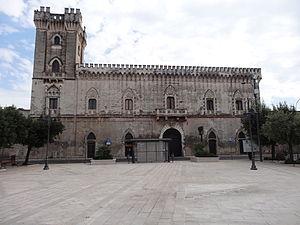
Dans le Salento se trouvent de nombreux châteaux et palais fortifiés construits au cours des diverse périodes historiques par les familles colonisatrices, parfois en modifiant ceux qui étaient pré-existants.
Monteparano est une commune italienne de la province de Tarente dans la région Pouilles en Italie.